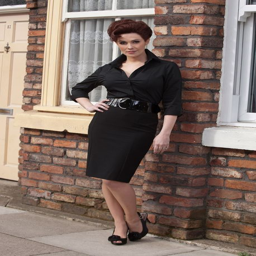
pop artist , has been cast to play the vivacious tart with a heart